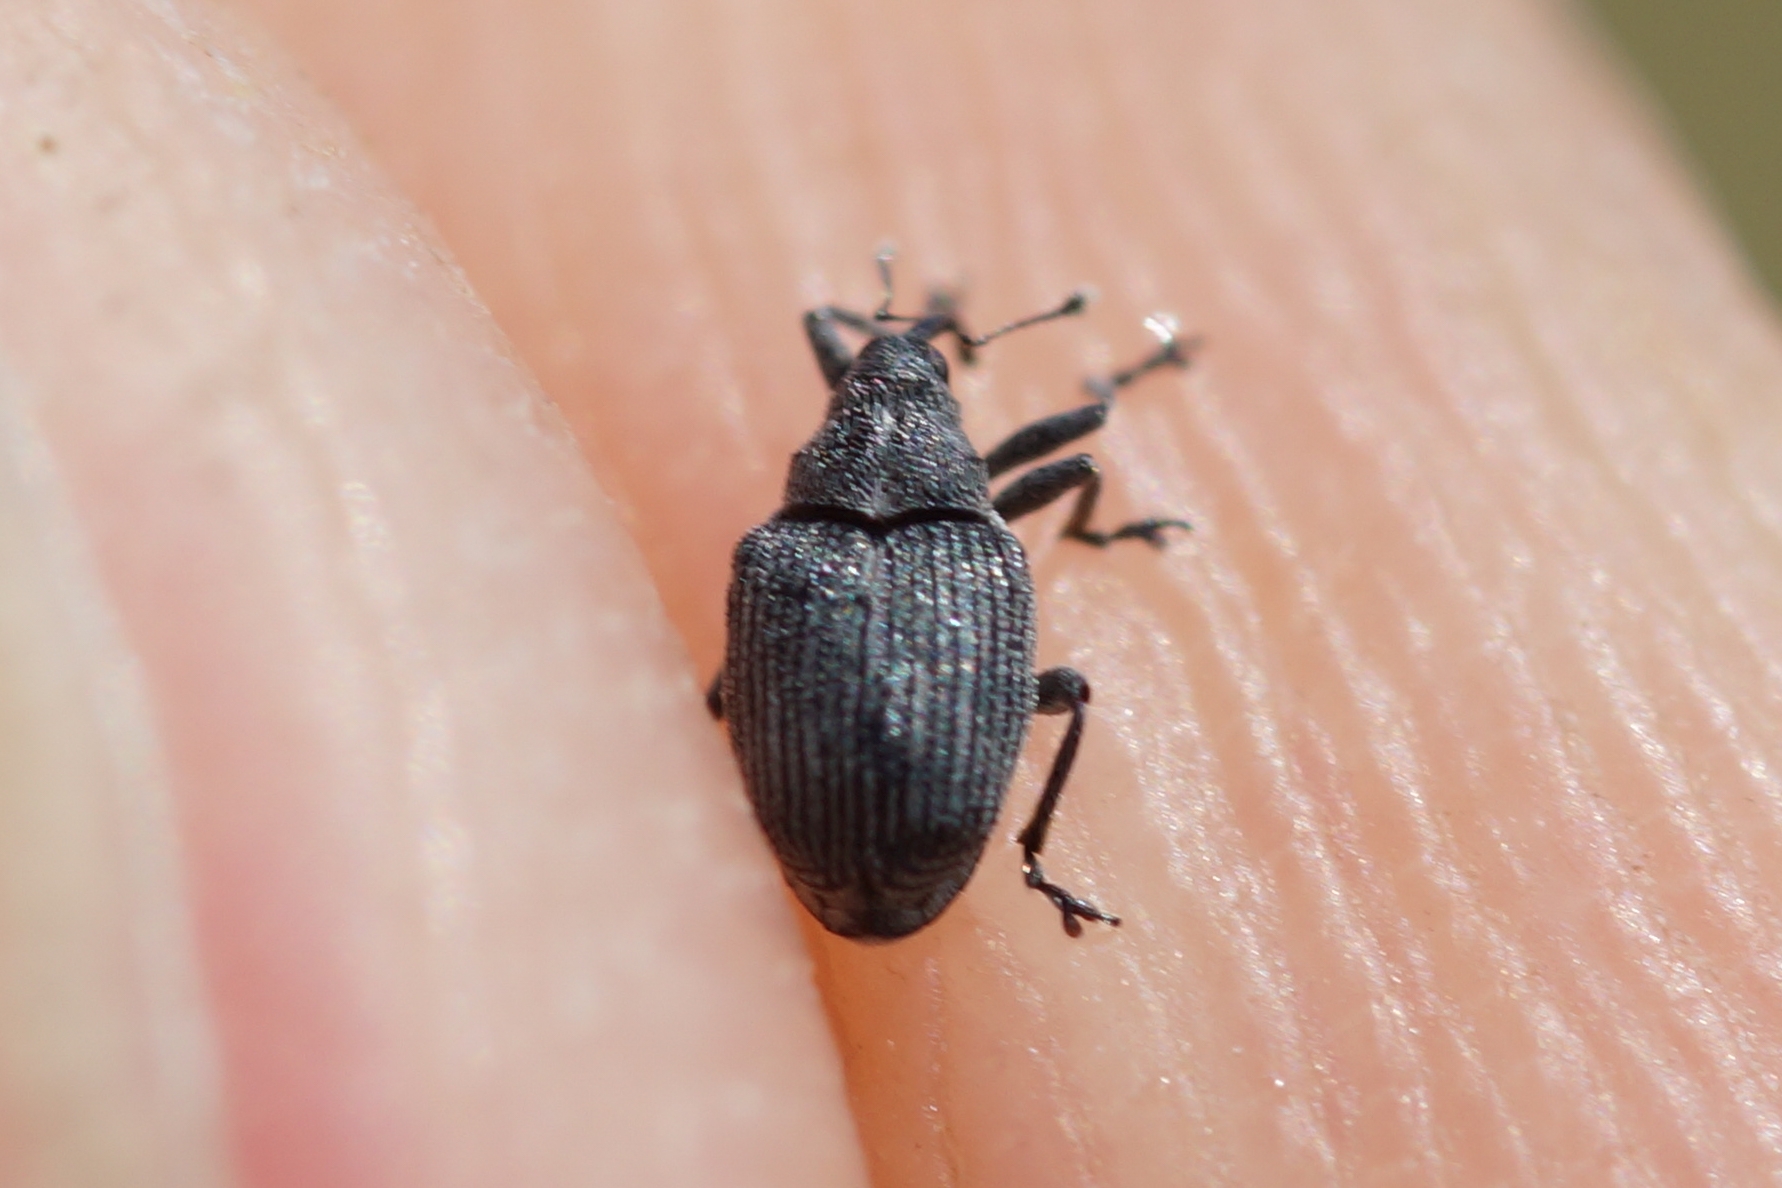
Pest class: Cabbage_seedpod_weevil